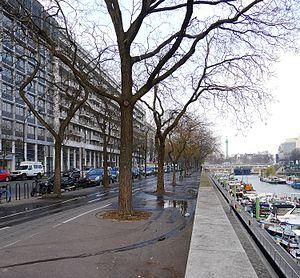
Boulevard Bourdon - Paris IV
Le boulevard Bourdon est une voie du 4ᵉ arrondissement de Paris qui commence boulevard Morland et finit place de la Bastille, au 46, boulevard Henri-IV.